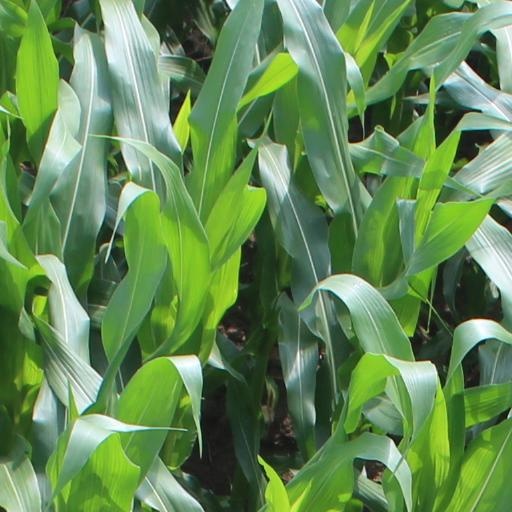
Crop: maize; corn